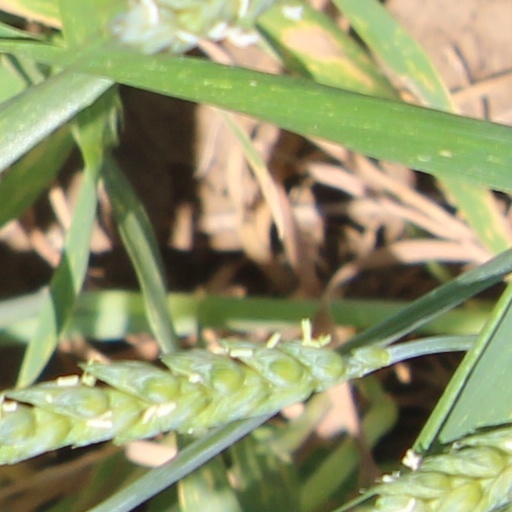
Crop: wheat